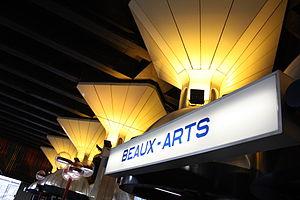
La station Beaux-Arts est une station du métro léger de Charleroi. Elle est située à l'embranchement entre la boucle centrale et les antennes d'Anderlues et de Gosselies, près de la ville haute de Charleroi.